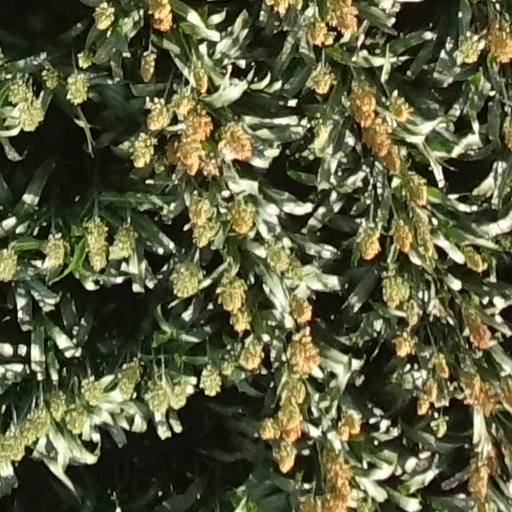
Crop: sorghum